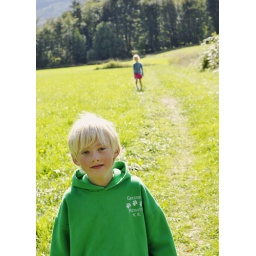
Green sweatshirt in a green field